Tickford Bridge

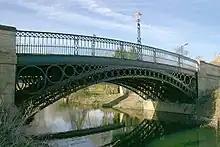
Tickford Bridge

Tickford Bridge, over the River Ouzel (or Lovat) in Newport Pagnell, Buckinghamshire, England, was built in 1810. It is one of the last (21 still remaining) cast iron bridge in Britain that still carries modern road traffic, and is the oldest bridge in the City of Milton Keynes. There is a plaque near the footbridge at the side that gives details of its history and construction. A large set of sluice gates, used to control downstream flooding of the River Great Ouse, is located near the bridge.